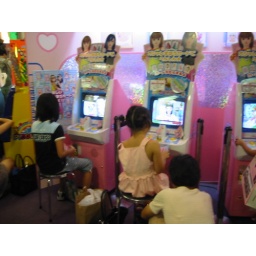
In the huge toy store in the Ginza district -- the girls play, well-behaved, in the pink section.